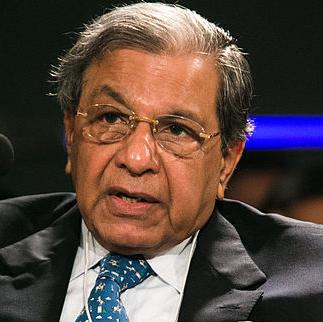
Age: 70